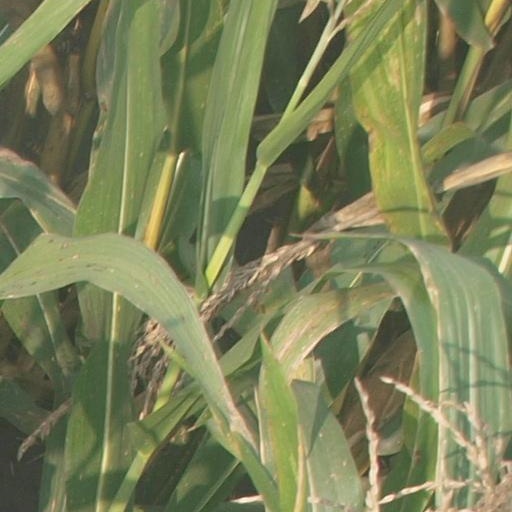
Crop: maize; corn